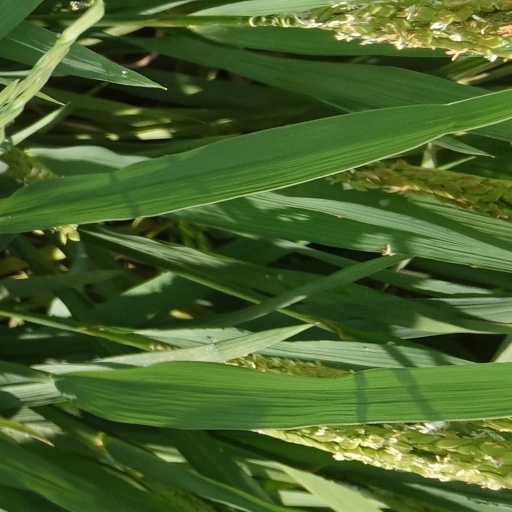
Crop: rice